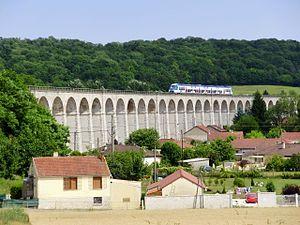
Viaduc ferroviaire de Longueville, Seine-et-Marne, France, avec une rame B 82500 à destination de Paris (vue depuis la colline à l'ouest du viaduc)
La gare de Provins est une gare ferroviaire française de la ligne de Longueville à Esternay située à proximité du centre-ville de la commune de Provins, dans le département de Seine-et-Marne, en région Île-de-France.
La ligne de Paris-Est à Mulhouse-Ville, dite ligne de Paris à Mulhouse, est une ligne de chemin de fer française à écartement standard et à double voie non électrifiée sur la plus grande partie de son parcours. Elle relie Paris à Mulhouse, via Troyes, Chaumont, Vesoul, Lure et Belfort.
Le viaduc de Besnard est un viaduc ferroviaire français de la ligne de Paris-Est à Mulhouse-Ville. Il permet le franchissement de la vallée de la Voulzie sur le territoire de la commune de Longueville, dans le département de Seine-et-Marne en région Île-de-France.